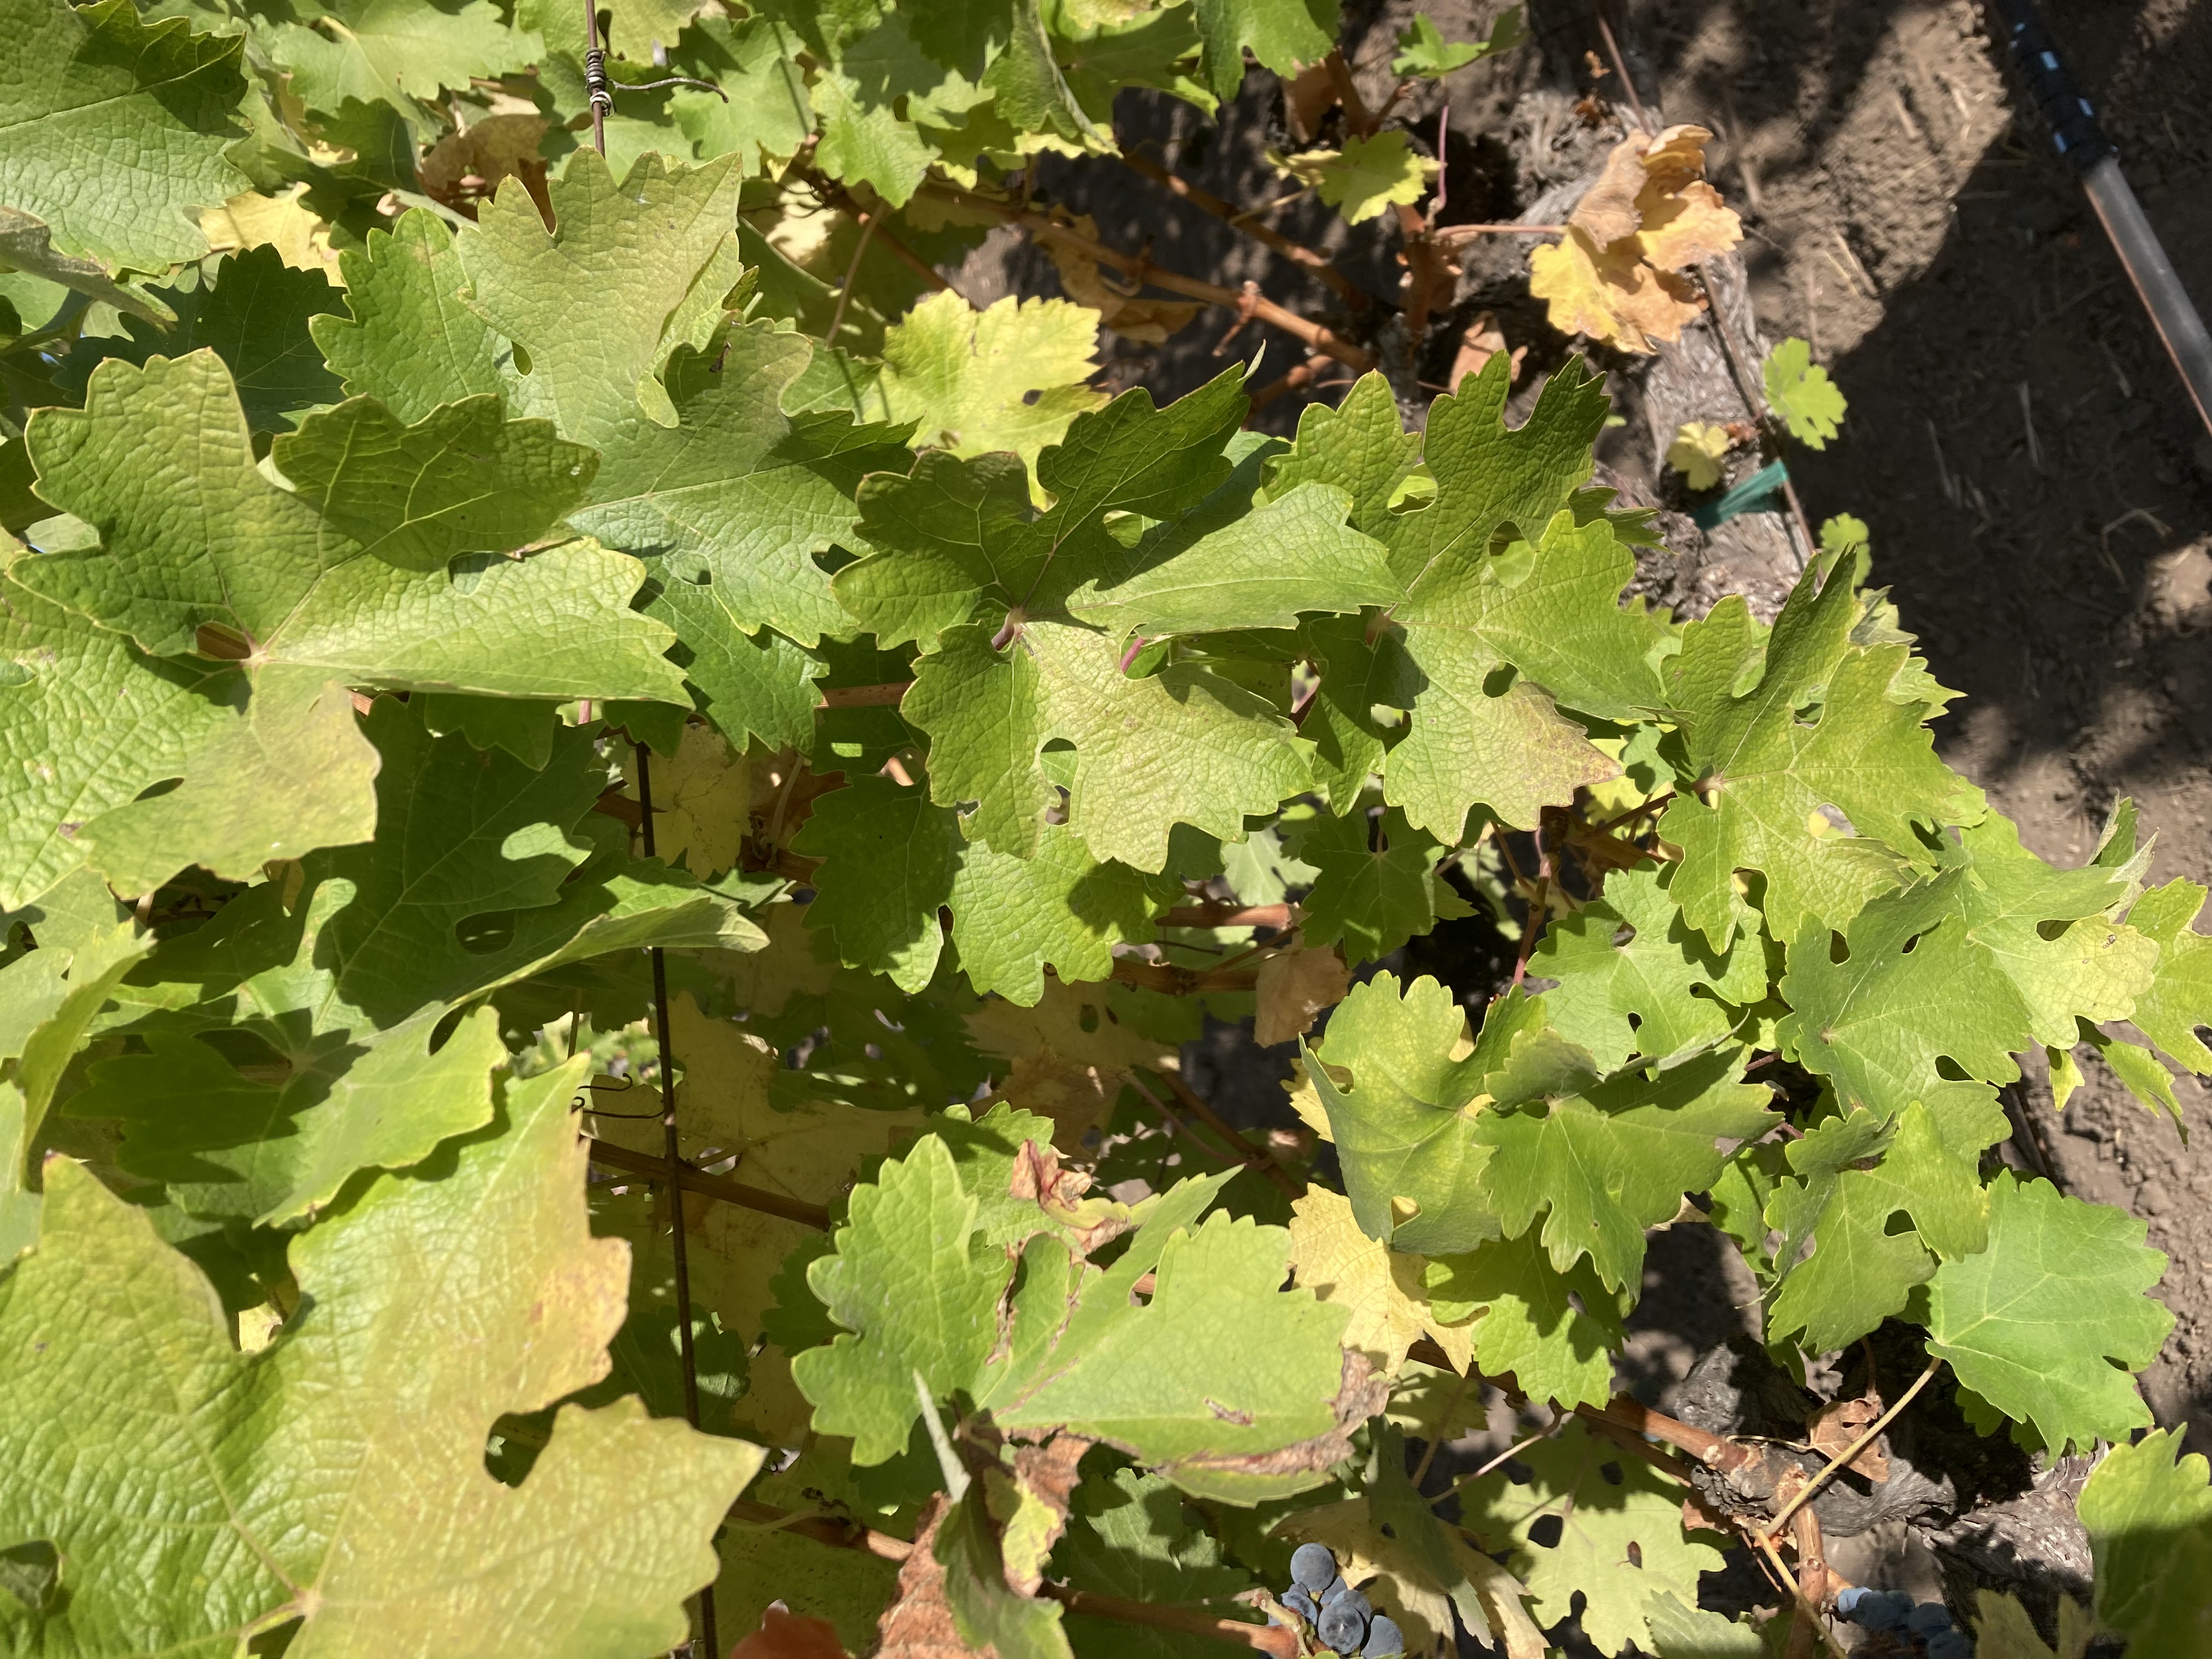
Label: No Virus